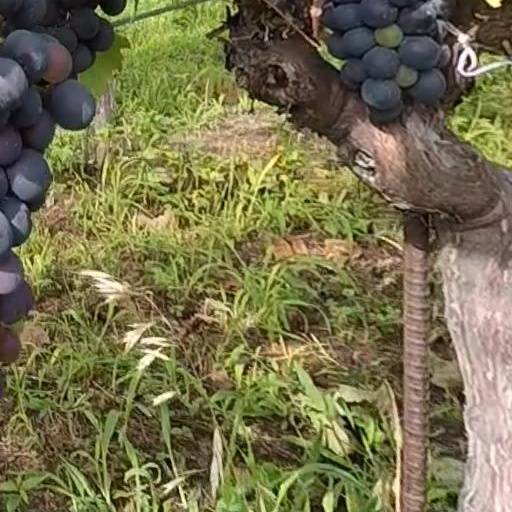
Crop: grape